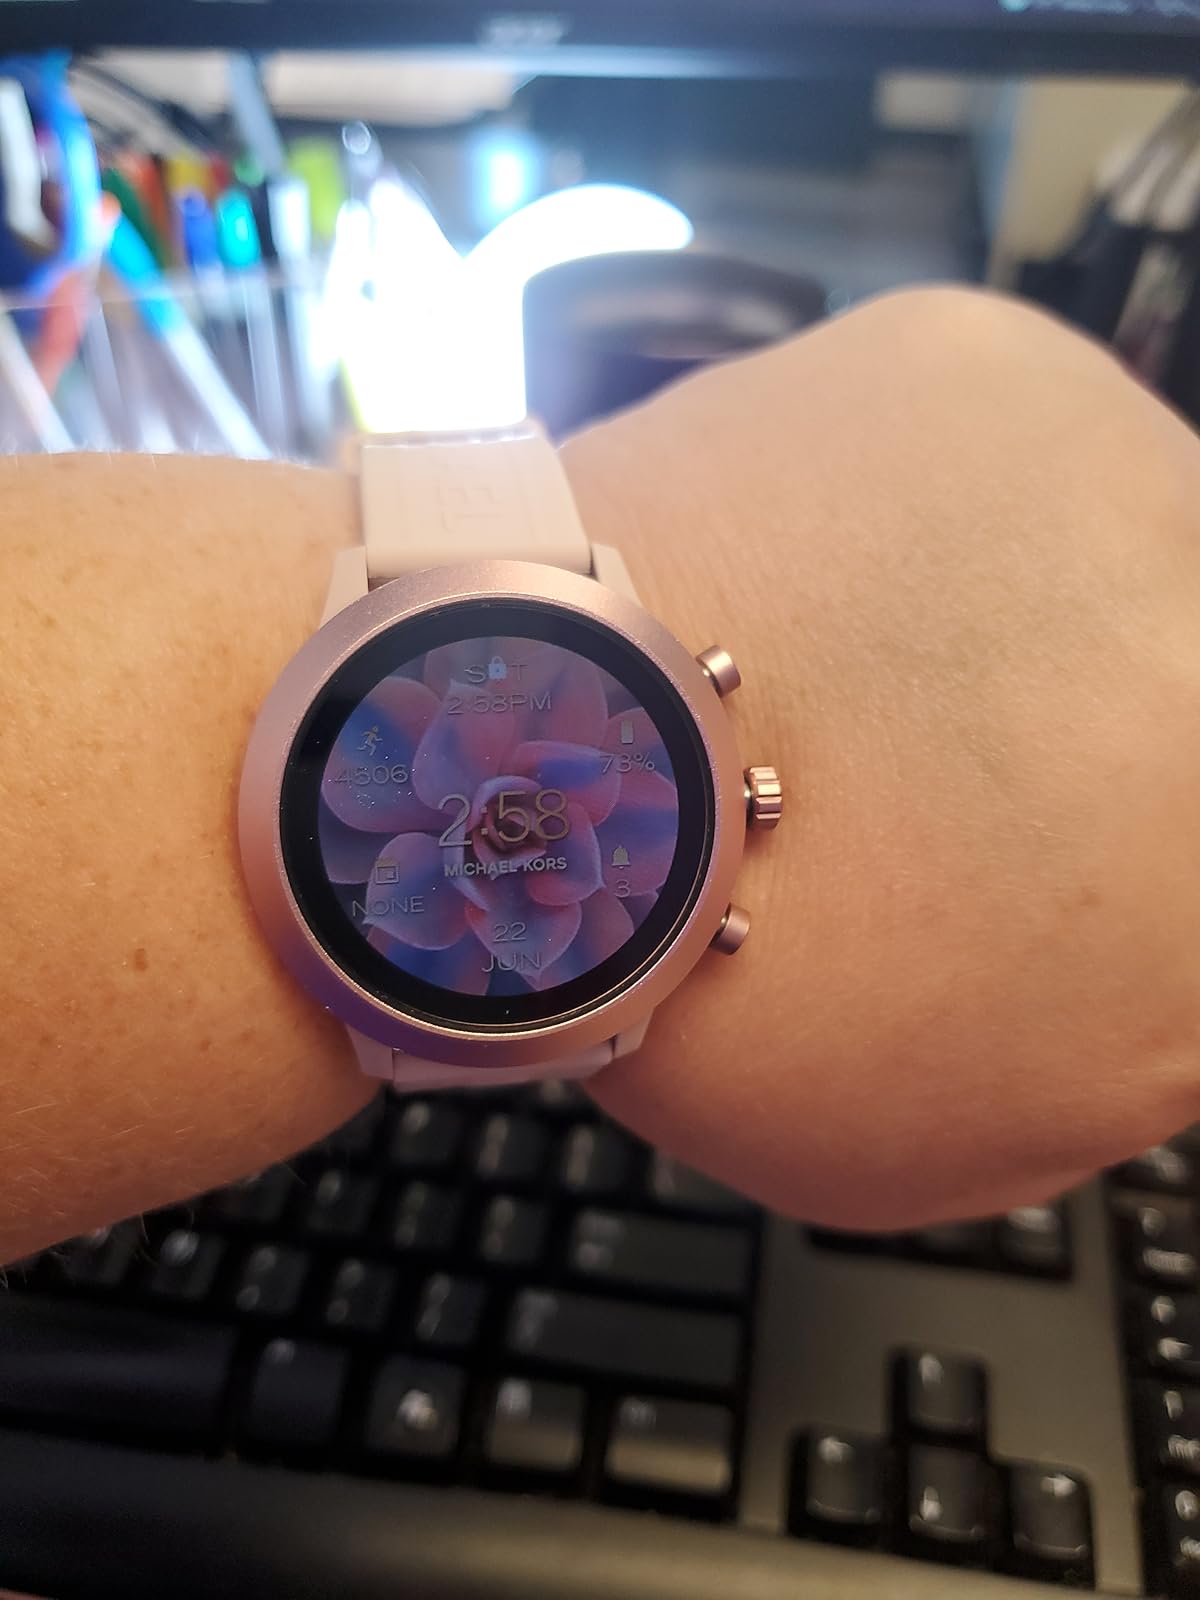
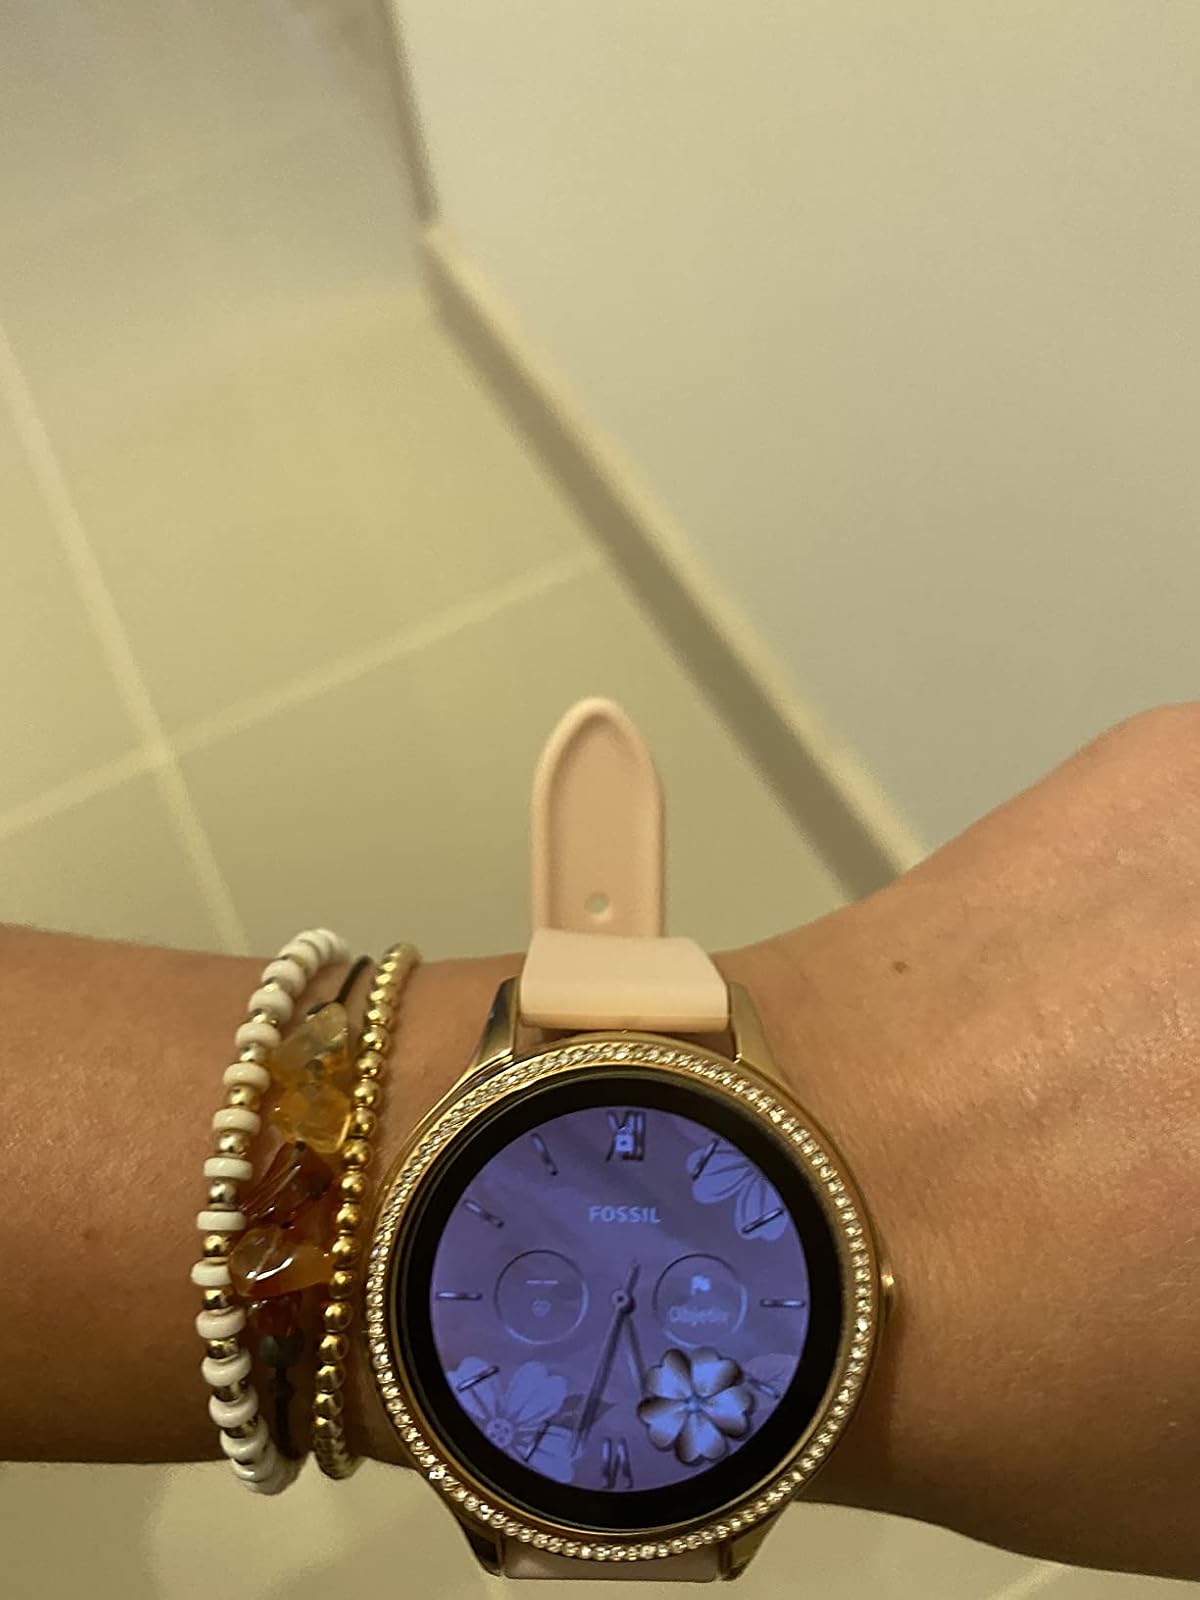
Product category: smartwatch
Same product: no